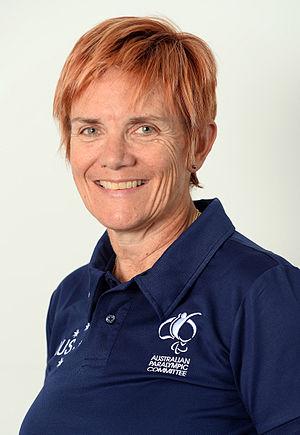
Carol Lynn Cooke, SUIS est une cycliste, nageuse et rameuse australienne d'origine canadienne. En tant que nageuse, elle fait partie de l'équipe nationale de natation du Canada et est sélectionnée pour les Jeux olympiques d'été de 1980 à Moscou avant que son pays ne décide de les boycotter. Elle déménage en Australie en 1994, où on lui diagnostique une sclérose en plaques en 1998. Après le diagnostic, elle se tourne vers l'aviron puis finalement vers le cyclisme handisport, remportant une médaille d'or aux Jeux paralympiques d'été de 2012 et deux autres aux Jeux paralympiques d'été de 2016.